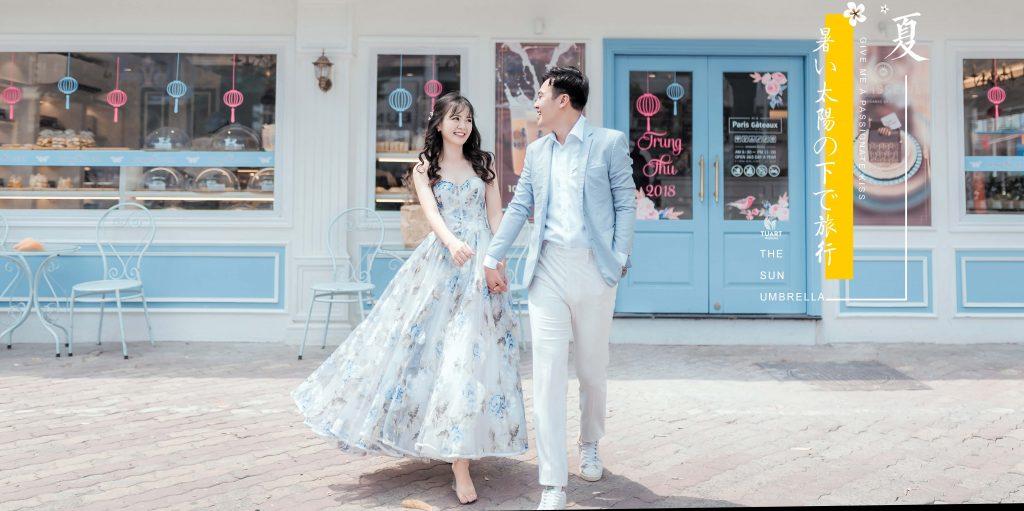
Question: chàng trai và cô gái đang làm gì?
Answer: đang nắm tay